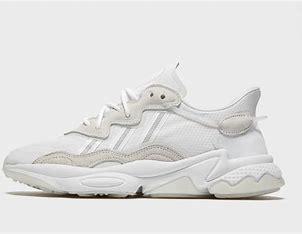
Brand: adidas
Model: Ozweego Athletic